Gent-Sint-Pieters railway station

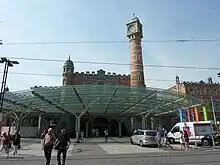
Gent-Sint-Pieters railway station with the glass canopy

The origins of the railway station is a small station on the Ghent–Ostend line in 1881. At that time, the main railway station of Ghent was the South railway station, built in 1837. At the occasion of the 1913 International Exposition in Ghent, a new Sint-Pieters railway station was built. It was designed by the architect Louis Cloquet and finished in 1912 just before the World's Fair.